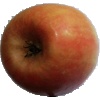
Label: apple_pink_lady